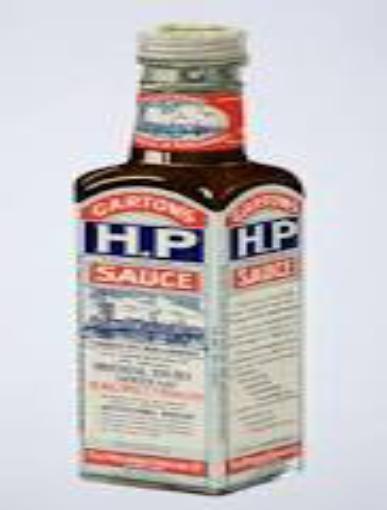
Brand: HP Sauce
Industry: Food